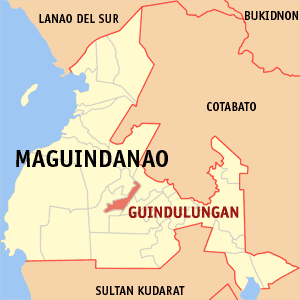
Guindulungan est une localité de la province de Maguindanao, aux Philippines. En 2015, elle compte 19 911 habitants.